List of University of Illinois songs

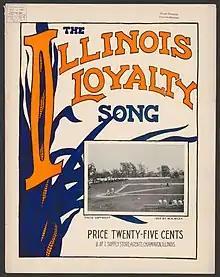
Front cover of "The Illinois Loyalty Song"

The following songs still see regular performance at the university, specifically through the Marching Illini. Other organizations, such as the Varsity Men's Glee Club, will also perform these songs. They are strongly recognized as university songs.